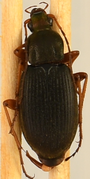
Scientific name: Chlaenius aestivus
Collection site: Smithsonian Conservation Biology Institute NEON (SCBI), plot SCBI_008